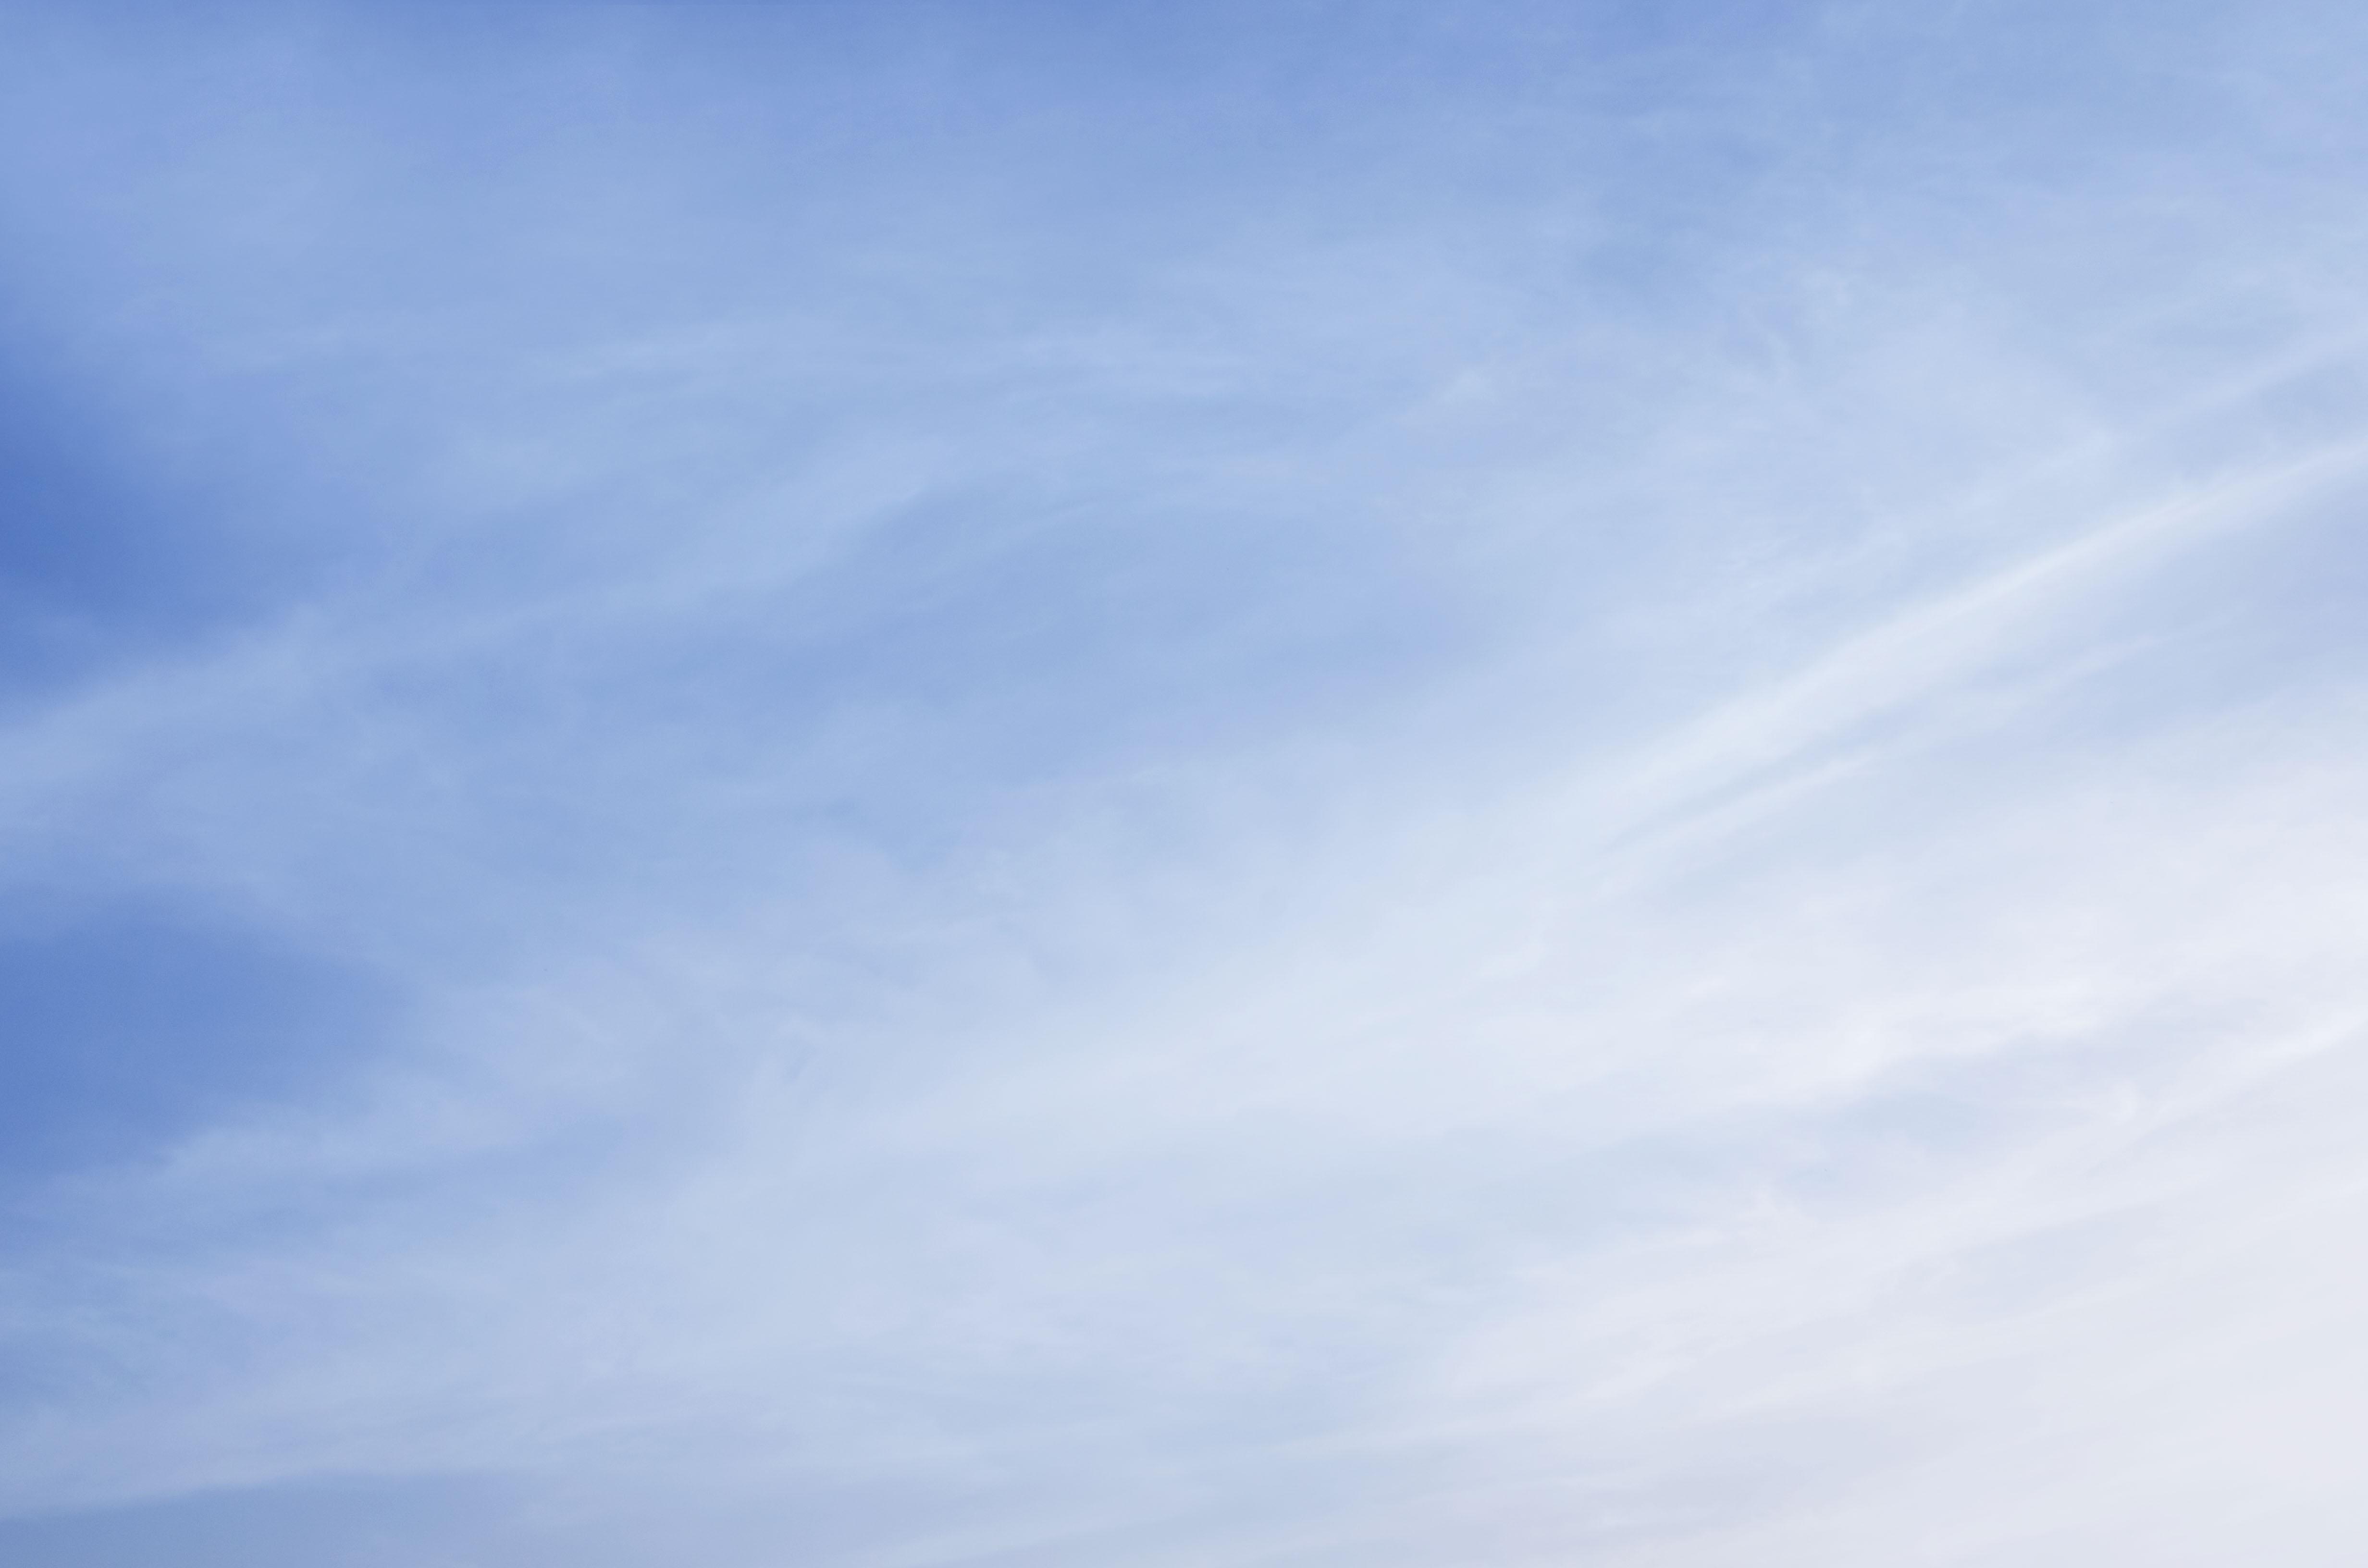
horizon, cloud, sky, sunlight, atmosphere, daytime, line, cumulus, blue, meteorological phenomenon, amman, atmosphere of earth